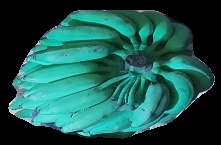
Variety: elakki-bale
Grade: grade3